David Braben

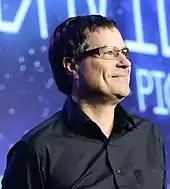
Braben receiving the Pioneer Award at the Game Developers Choice Awards in 2015

On 5 September 2005, Braben received the Development Legend Award at the Develop Industry Excellence Awards in Cambridge.